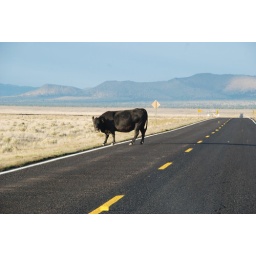
cow in the road